Archetypes (podcast)

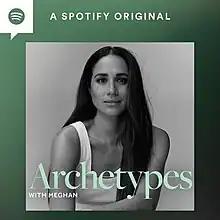

Archetypes is a podcast produced by Archewell Audio Productions and hosted by Meghan, Duchess of Sussex. The podcast debuted on Spotify on August 23, 2022, and featured Meghan talking with artists, athletes, and experts about the history of stereotypes that get leveled against women. In June 2023, Spotify and Archewell Audio released a statement that confirmed they mutually agreed to part ways. In February 2024 it was announced that Lemonada Media would redistribute the first season of "Archetypes" on all audio platforms.